ISO 3166-2:WF

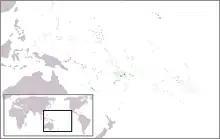
Wallis and Futuna

ISO 3166-2:WF is the entry for Wallis and Futuna in ISO 3166-2, part of the ISO 3166 standard published by the International Organization for Standardization (ISO), which defines codes for the names of the principal subdivisions (e.g., provinces or states) of all countries coded in ISO 3166-1.